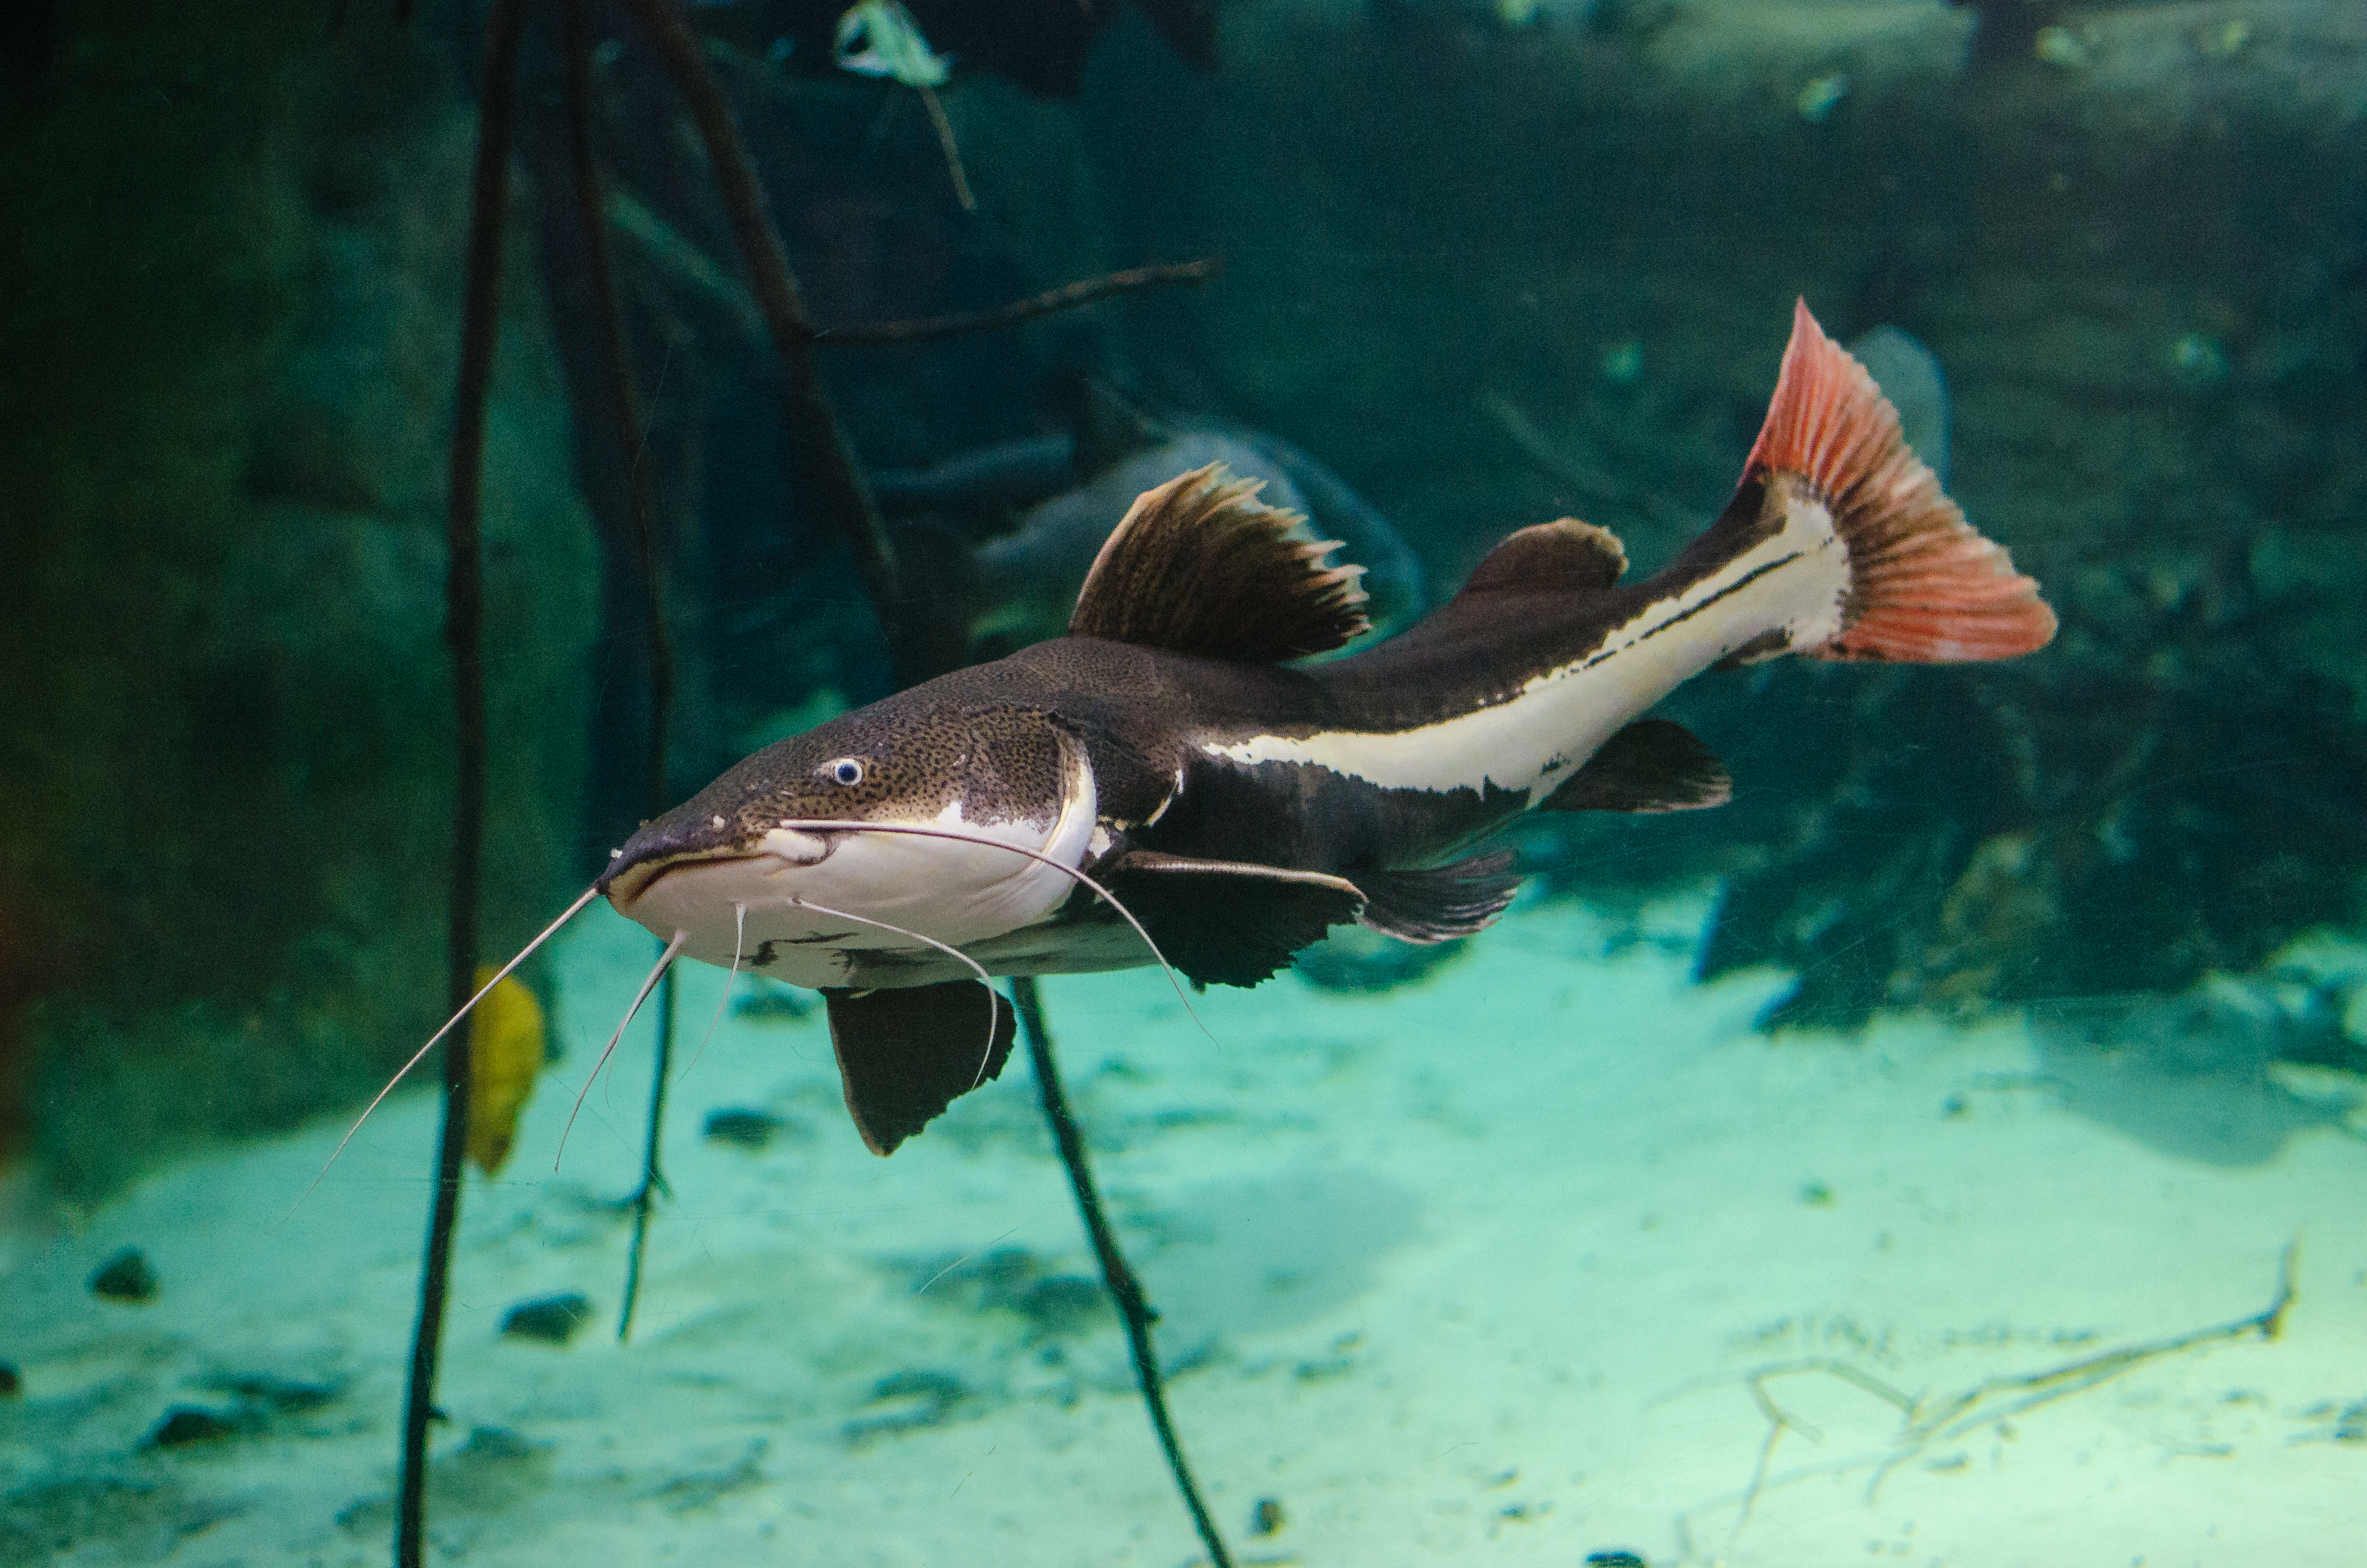
sea, water, animal, river, underwater, zoo, red, biology, fish, fauna, aquarium, animals, rot, wasser, tierpark, amazon, fisch, catfish, amazonas, antennenwels, phractocephalus, rotflossenantennenwels, hemioliopterus, marine biology, deep sea fish